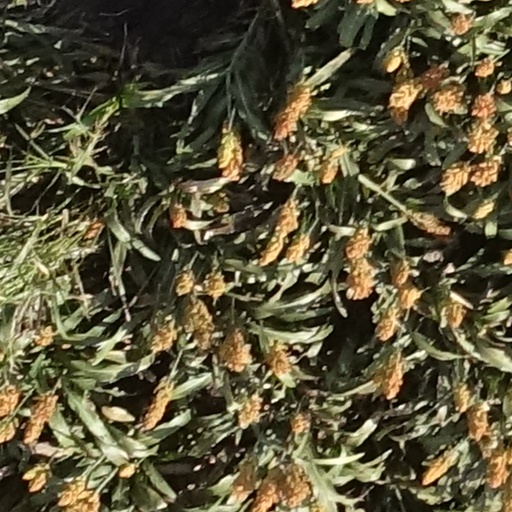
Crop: sorghum